Halabja massacre

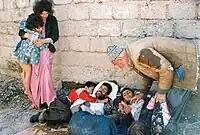
Victims of the attack

Survivors said the gas at first smelled of sweet apples and reported that people "died in a number of ways, suggesting a combination of toxic chemicals." Citing an interview with a university student who survived the attack, the international NGO, Human Rights Watch, reported that "some [victims] 'just dropped dead'. Others 'died of laughing.' Others took a few minutes to die, first 'burning and blistering' or 'coughing up green vomit'". "Those who were in the thick of the 'death cloud' died in suspended animation" according to Dlawer Ala'Aldeen of Nottingham University, who collected detailed data between 1987 and 1988, including numbers, places and types of chemical weapon attacks across Iraqi Kurdistan. Many were injured or perished in the panic that followed the attack, especially those who were blinded by the chemicals.